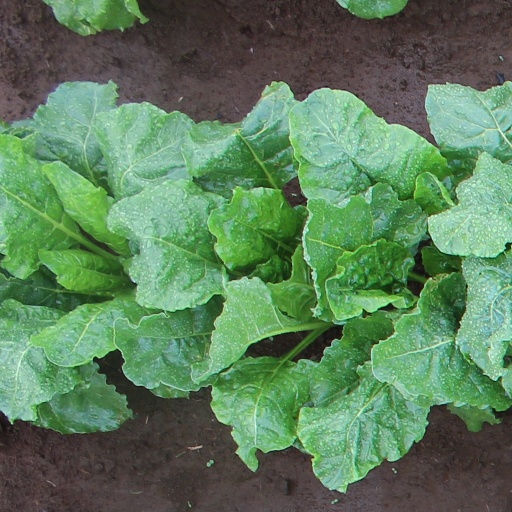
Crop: sugar beet